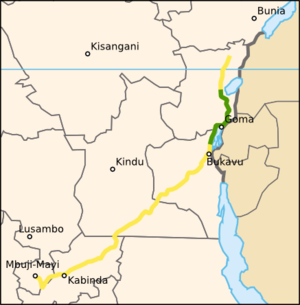
La route nationale 2 est une route nationale de la République démocratique du Congo. Parcourant un total de 1 404,2 km, elle relie notamment la région du Kasaï au Kivu.